John Ford Elkington

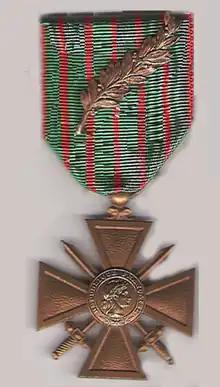

At Artois (also called the Battle of Vimy Ridge) Elkington rallied a section of his unit recovering from a failed attack and led them to rescue a detachment trapped in front of them by French shellfire. For this action he was awarded the Croix de Guerre. A week later, at Souchez, Elkington prevented his platoon from assaulting, as ordered, until he had destroyed a German machine gun position that threatened their attack. On 14 July 1915 Elkington was transferred to the 2nd Marching Regiment of the 1st Foreign Regiment.